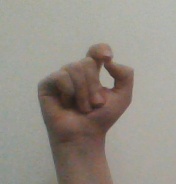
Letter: fa